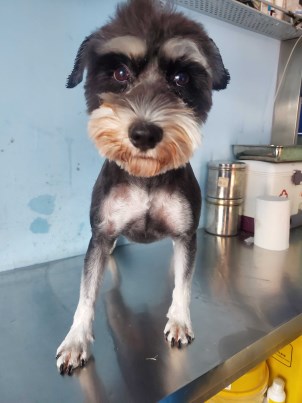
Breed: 2342-n000102-miniature_schnauzer